Pennsylvania Route 130

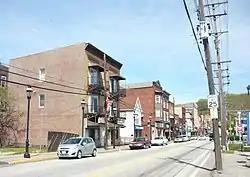
PA 130 in Pitcairn

PA 130 begins at an intersection with PA 8 (which is a part of the Blue Belt of the Allegheny County belt system) in the Highland Park neighborhood of the city of Pittsburgh in Allegheny County, heading east on two-lane undivided Allegheny River Boulevard, which is a part of the Green Belt. The road passes under the Brilliant Branch railway line and a connector track as it heads through woodland with the Allegheny Subdivision line and the Allegheny River to the north of the road. The route crosses into Penn Hills and continues alongside the railroad and the river, turning southeast onto Sandy Creek Road away from the Allegheny River. PA 130 heads through wooded areas of commercial development and turning south. The route comes to an intersection with Verona Road in Sandy Creek, at which point the Green Belt turns west. The road becomes Coal Hollow Road and passes through woodland near residential subdivisions, curving southeast before heading south onto Old Coal Hollow Road and reaching an intersection with PA 380 in a commercial area. PA 130 becomes Beulah Road and runs through suburban residential neighborhoods, turning southwest as it crosses into the borough of Churchill. The route heads through wooded areas with some nearby homes, curving southeast and south before reaching an interchange with Interstate 376/US Route 22 (I-376/US 22), at which point it is a four-lane divided highway. Past this, the road becomes a four-lane undivided road and continues past homes, narrowing back to two lanes. PA 130 enters Wilkins Township and heads through commercial areas with some homes, becoming Brown Avenue and heading south. The road continues through wooded areas with some development, heading into the borough of Turtle Creek and passing homes.